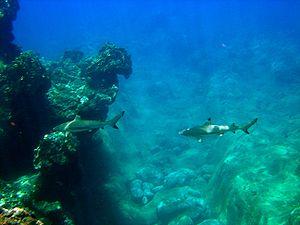
Le Requin à pointes noires est une espèce de requins de la famille des Carcharhinidae, facilement identifiable par les pointes noires de ses nageoires, en particulier sur la première nageoire dorsale et la nageoire caudale. Il fait partie des requins les plus abondants des récifs coralliens tropicaux de l'océan Indien et de l'océan Pacifique. Cette espèce préfère les eaux côtières peu profondes et expose fréquemment sa première nageoire dorsale dans ces zones. La plupart des Requins à pointes noires vivent sur les rebords de récifs et les fonds sableux, mais ils sont également connus pour supporter des environnements saumâtres ou d'eau douce. Cette espèce atteint généralement une longueur de 1,6 m.